Virtuality (product)

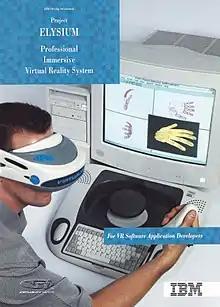
Cover page from an informational brochure for Virtuality's Project Elysium

The 2000SU and SD models were introduced in 1994 with texture mapping and other enhanced graphics capabilities. The headset used in these models was a redesigned lighter weight version, with a higher resolution of 800x600 pixels per eye delivered by two 1.6" LCD screens now mounted for direct viewing and offering a wider field of view with an improved lens system.